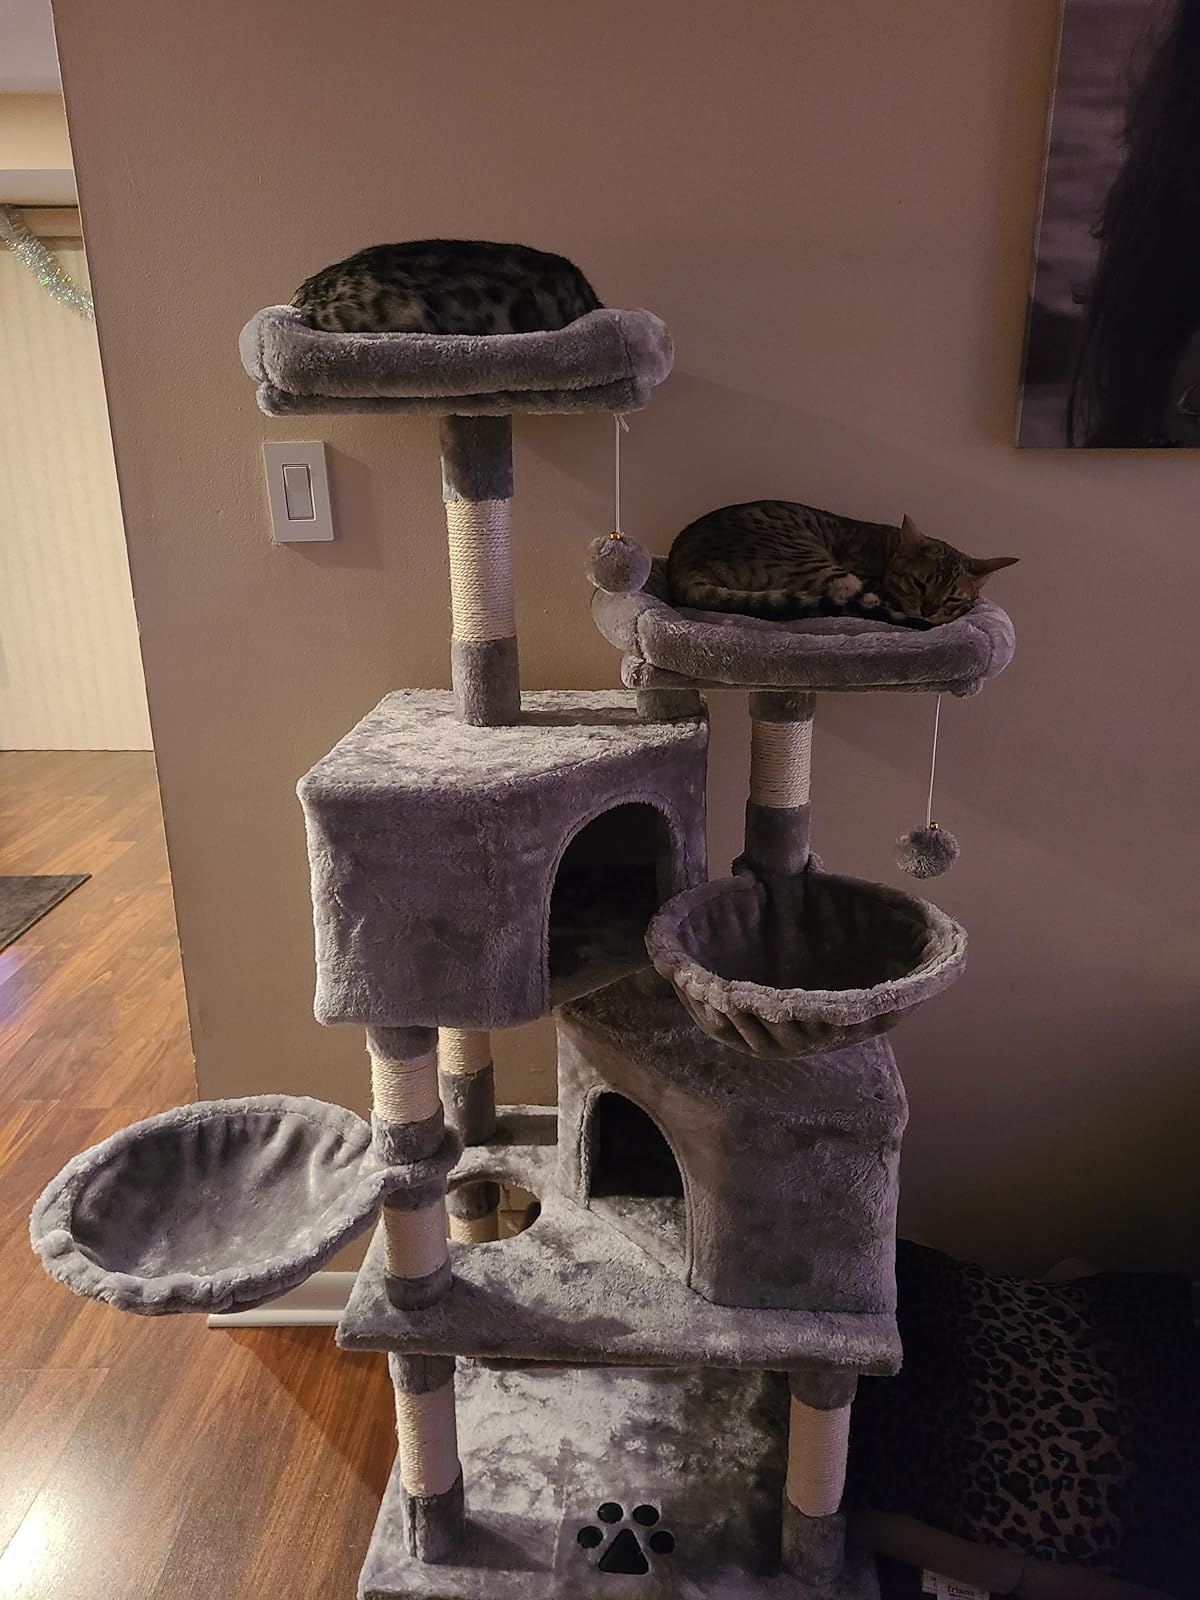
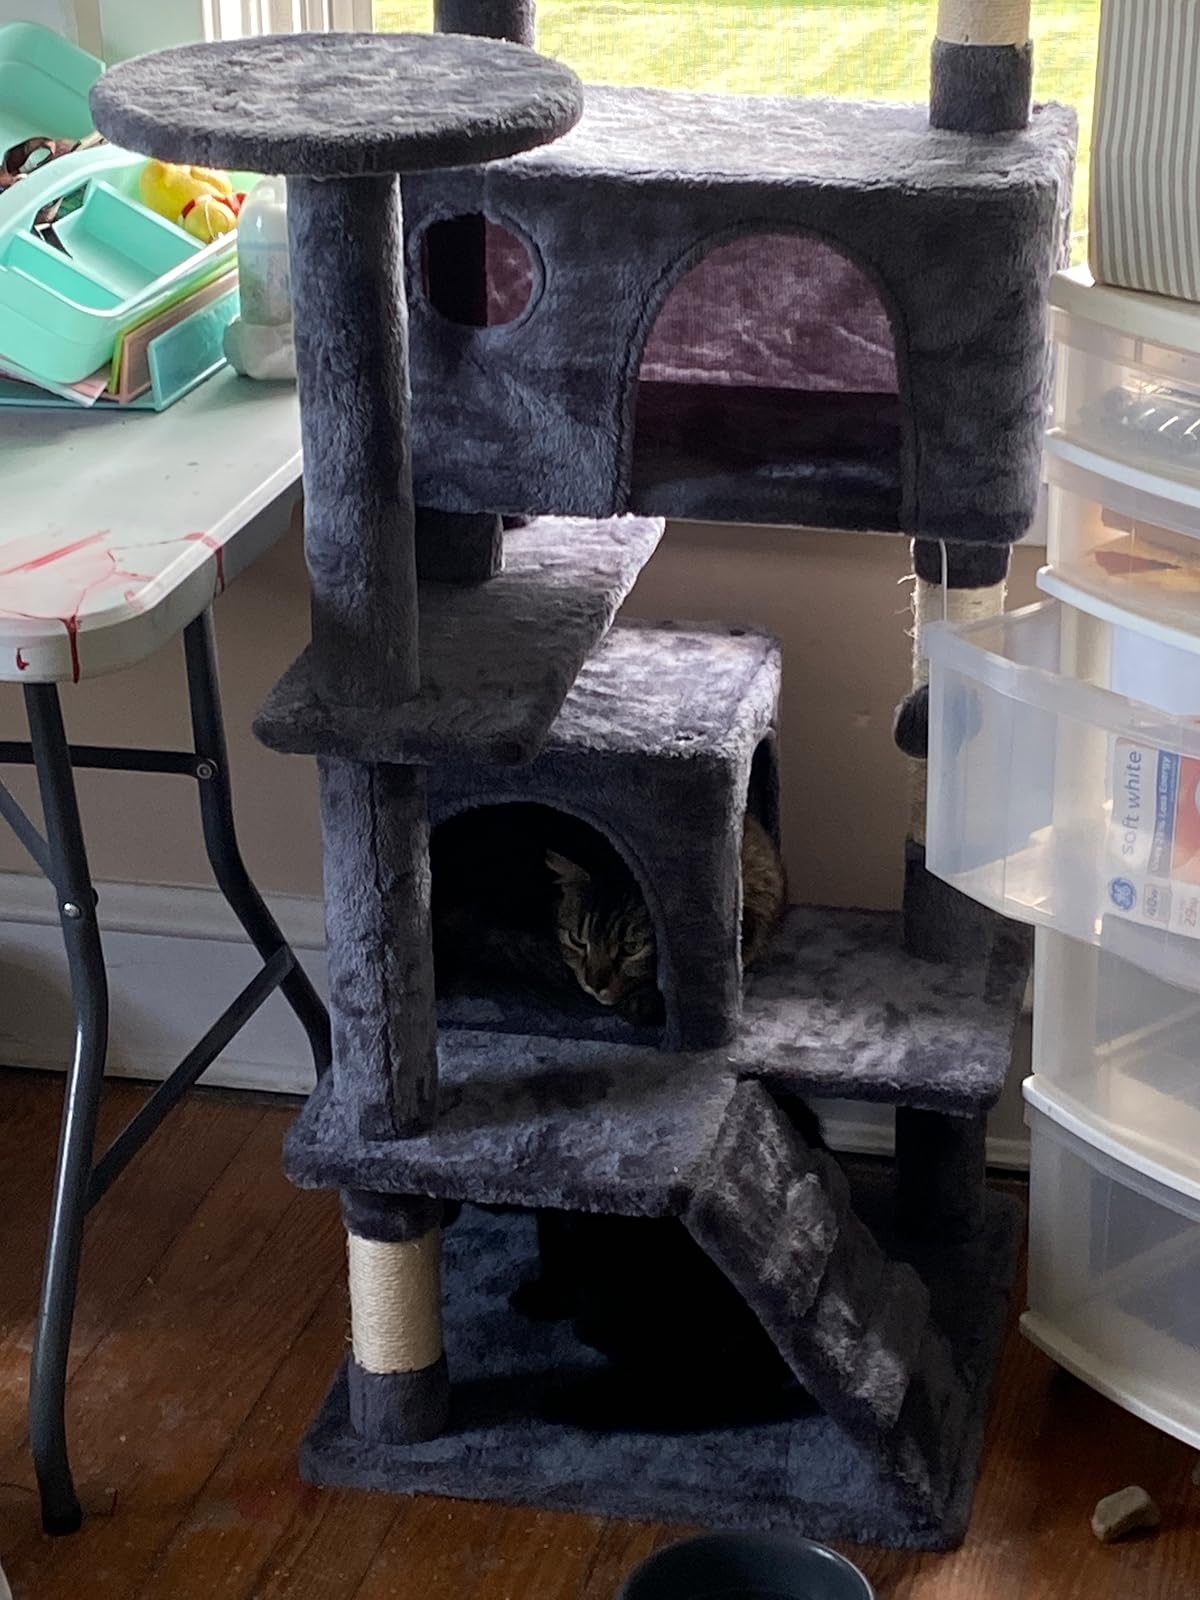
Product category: items_cat tree
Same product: no